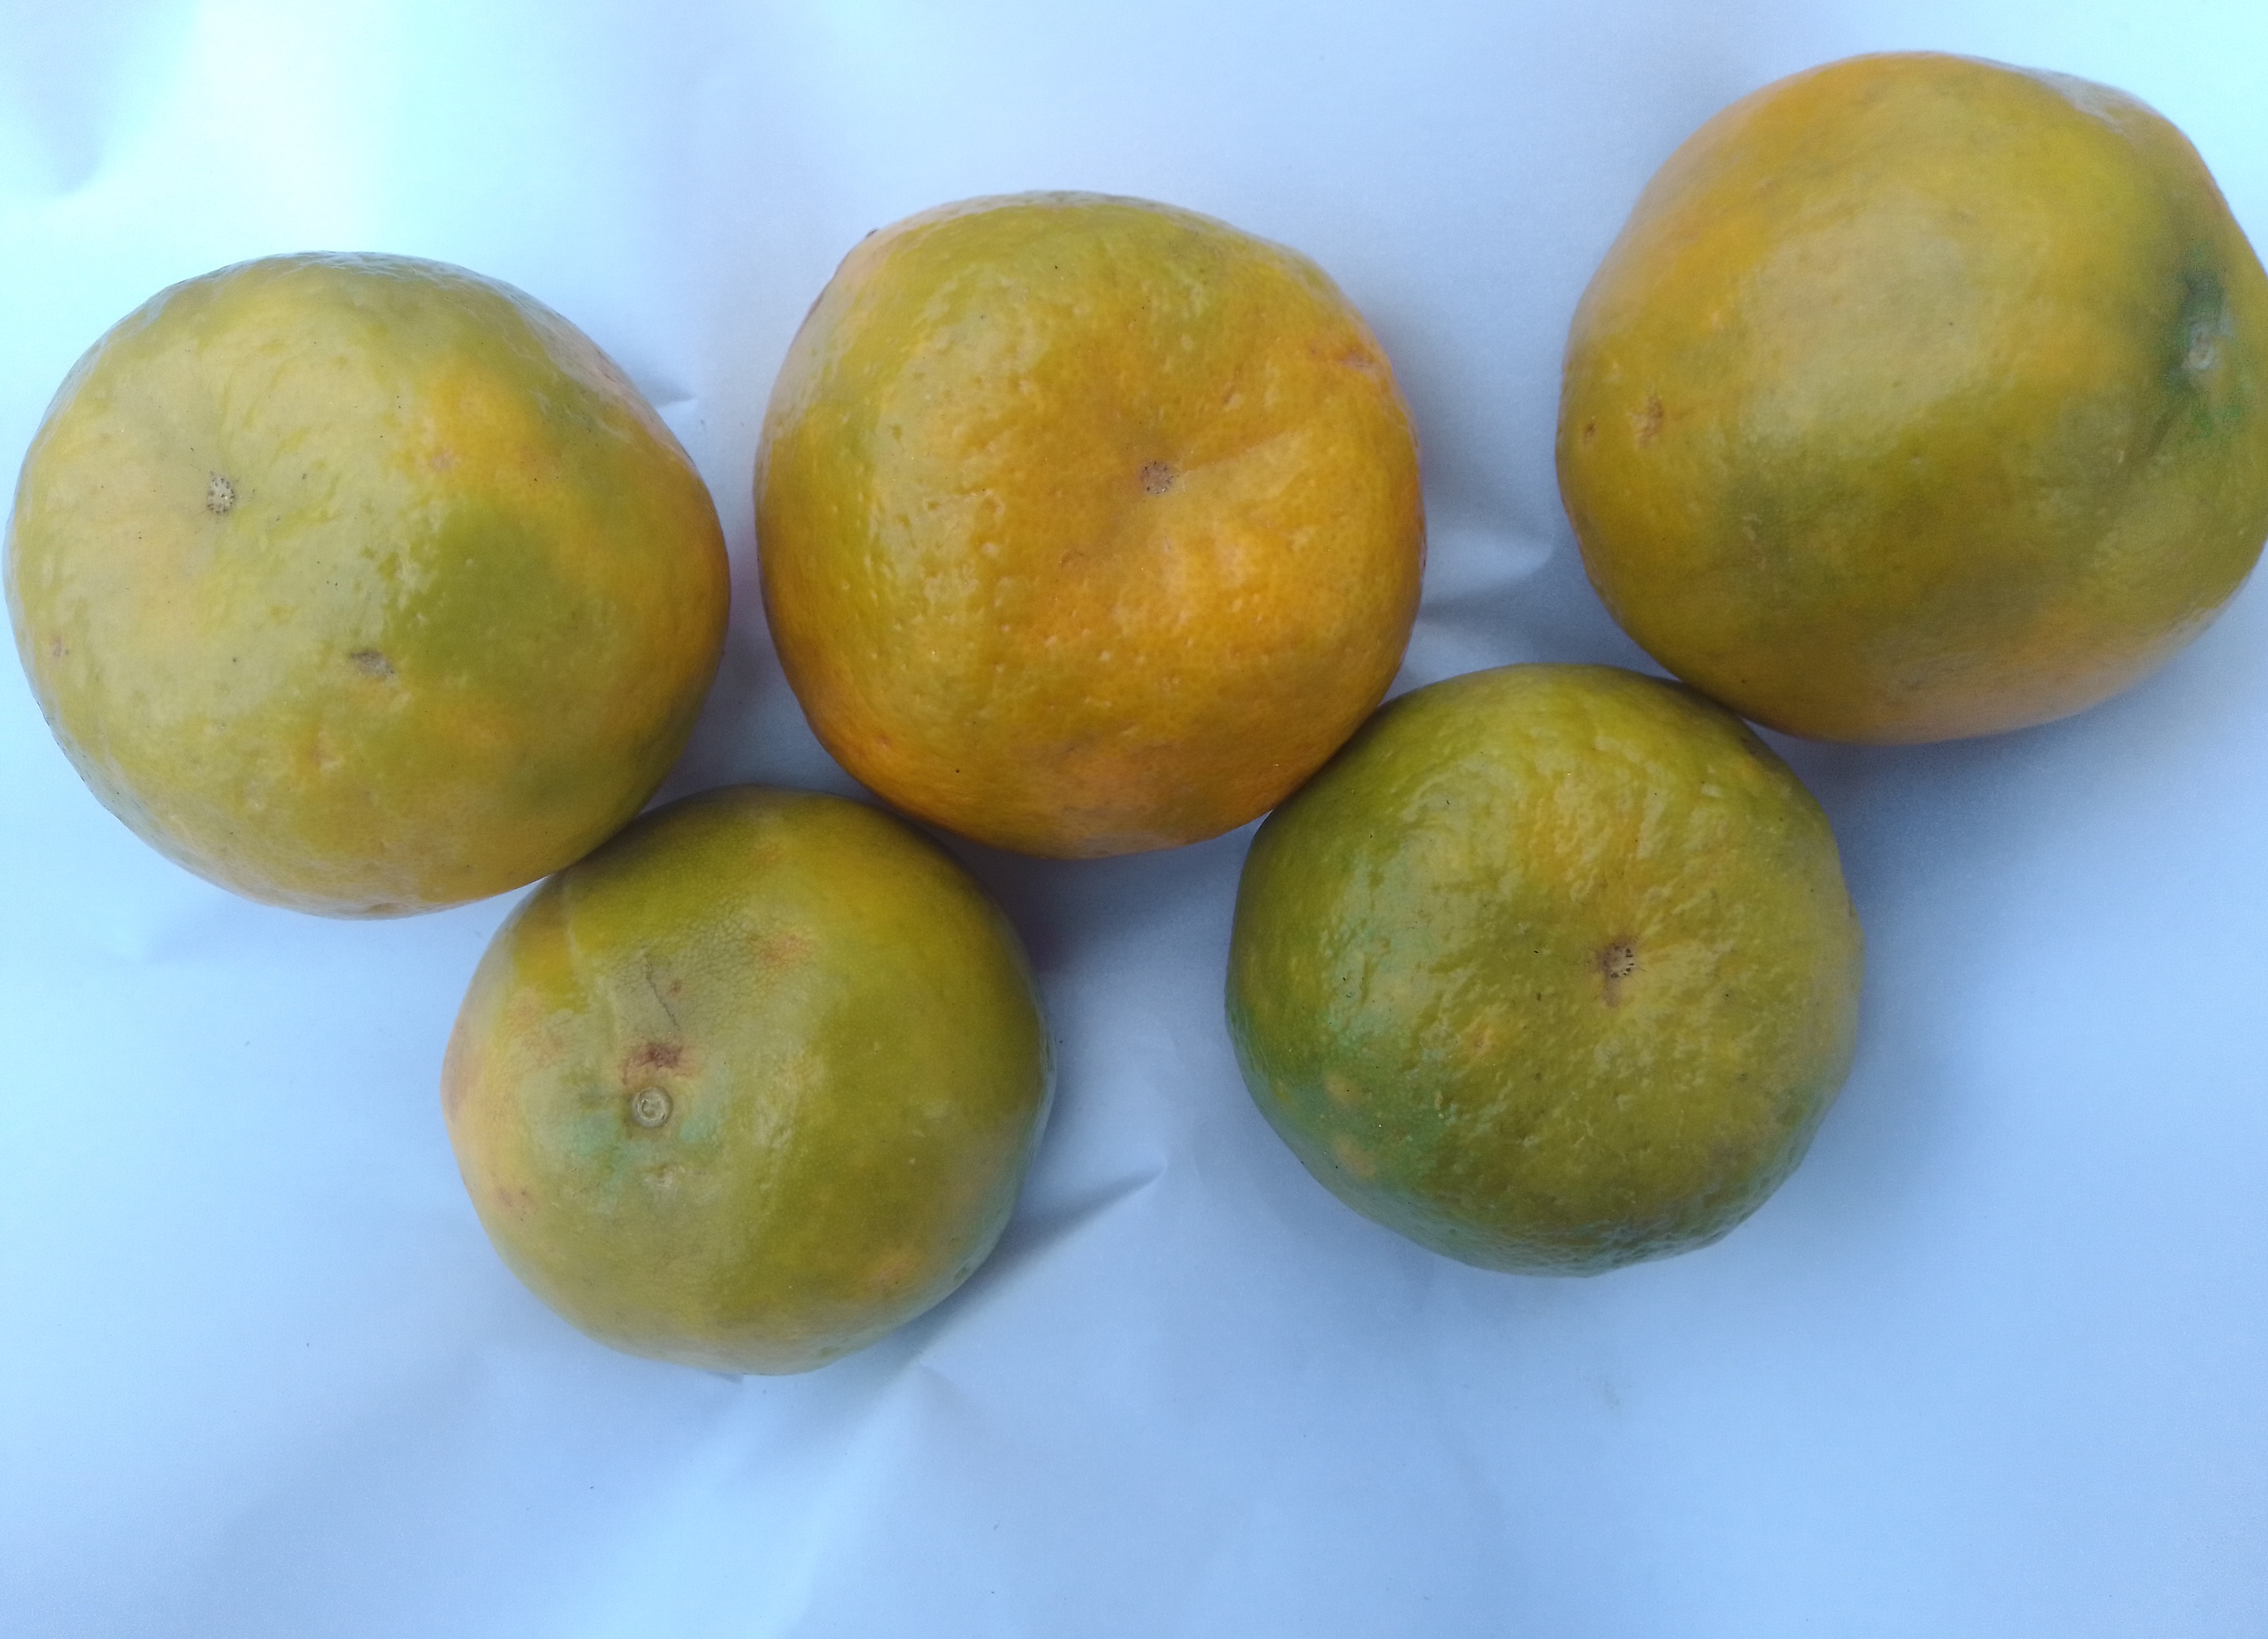
Fruit: orange
Condition: fresh